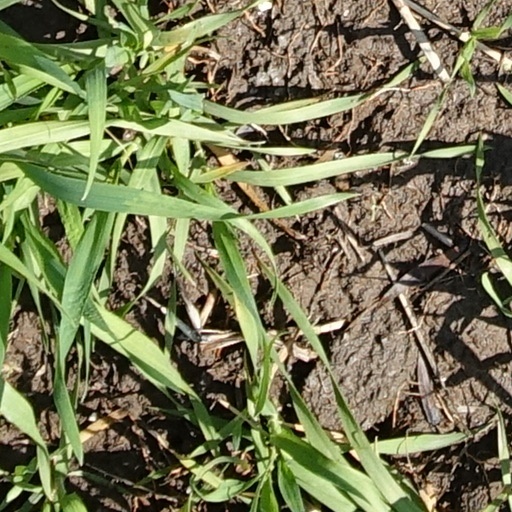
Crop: wheat